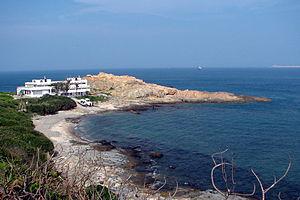
Le cap D'Aguilar, aussi connu sous le nom de Hok Tsui, est un cap situé au sud-est de l'île de Hong Kong, plus précisément au sud de Shek O et du Cime D'Aguilar. La péninsule, dont le cap se trouve au côté est, porte le nom de Major-général George Charles D'Aguilar.